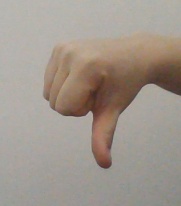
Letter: waw